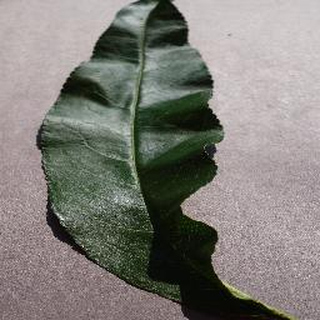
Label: healthy_peach